Bokaro Steel Plant

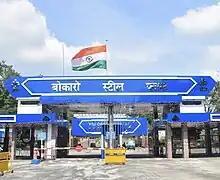
Bokaro Steel Plant gate

Bokaro Steel project, which is now in Jharkhand after the bifurcation of Bihar in 2000, was planned in the late 1950s. The political elites of Bihar then argued for a case for building a steel plant in Bokaro as Bihar was backwards in terms of industrialisation and the area where the steel plant was proposed was rich in mineral resources required for making steel as it was situated in the Chota Nagpur plateau.